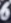
Number: 6